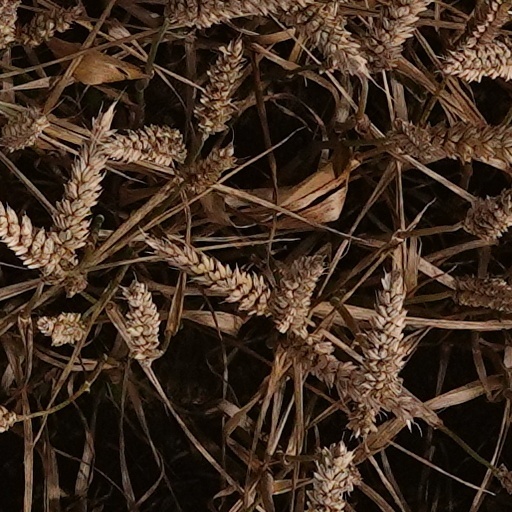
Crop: wheat